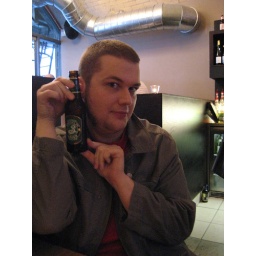
sam enjoying a brooklyn lager at bar most underneath tower bridge